Guillaume Chastagnol

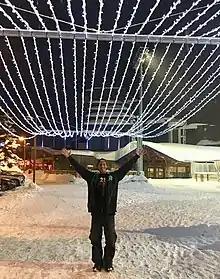

Guillaume Chastagnol (born 12 December 1974) is a French snowboarder. He competed in the men's halfpipe event at the 1998 Winter Olympics.